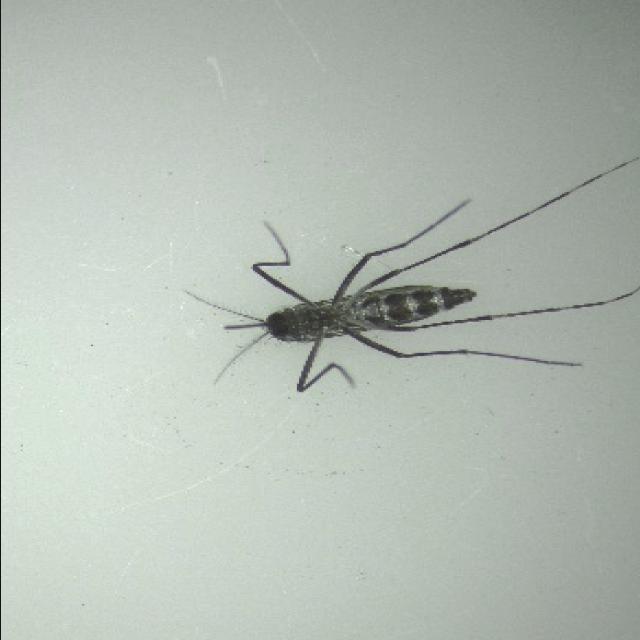
Species: aedes_albopictus